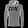
Label: Pullover